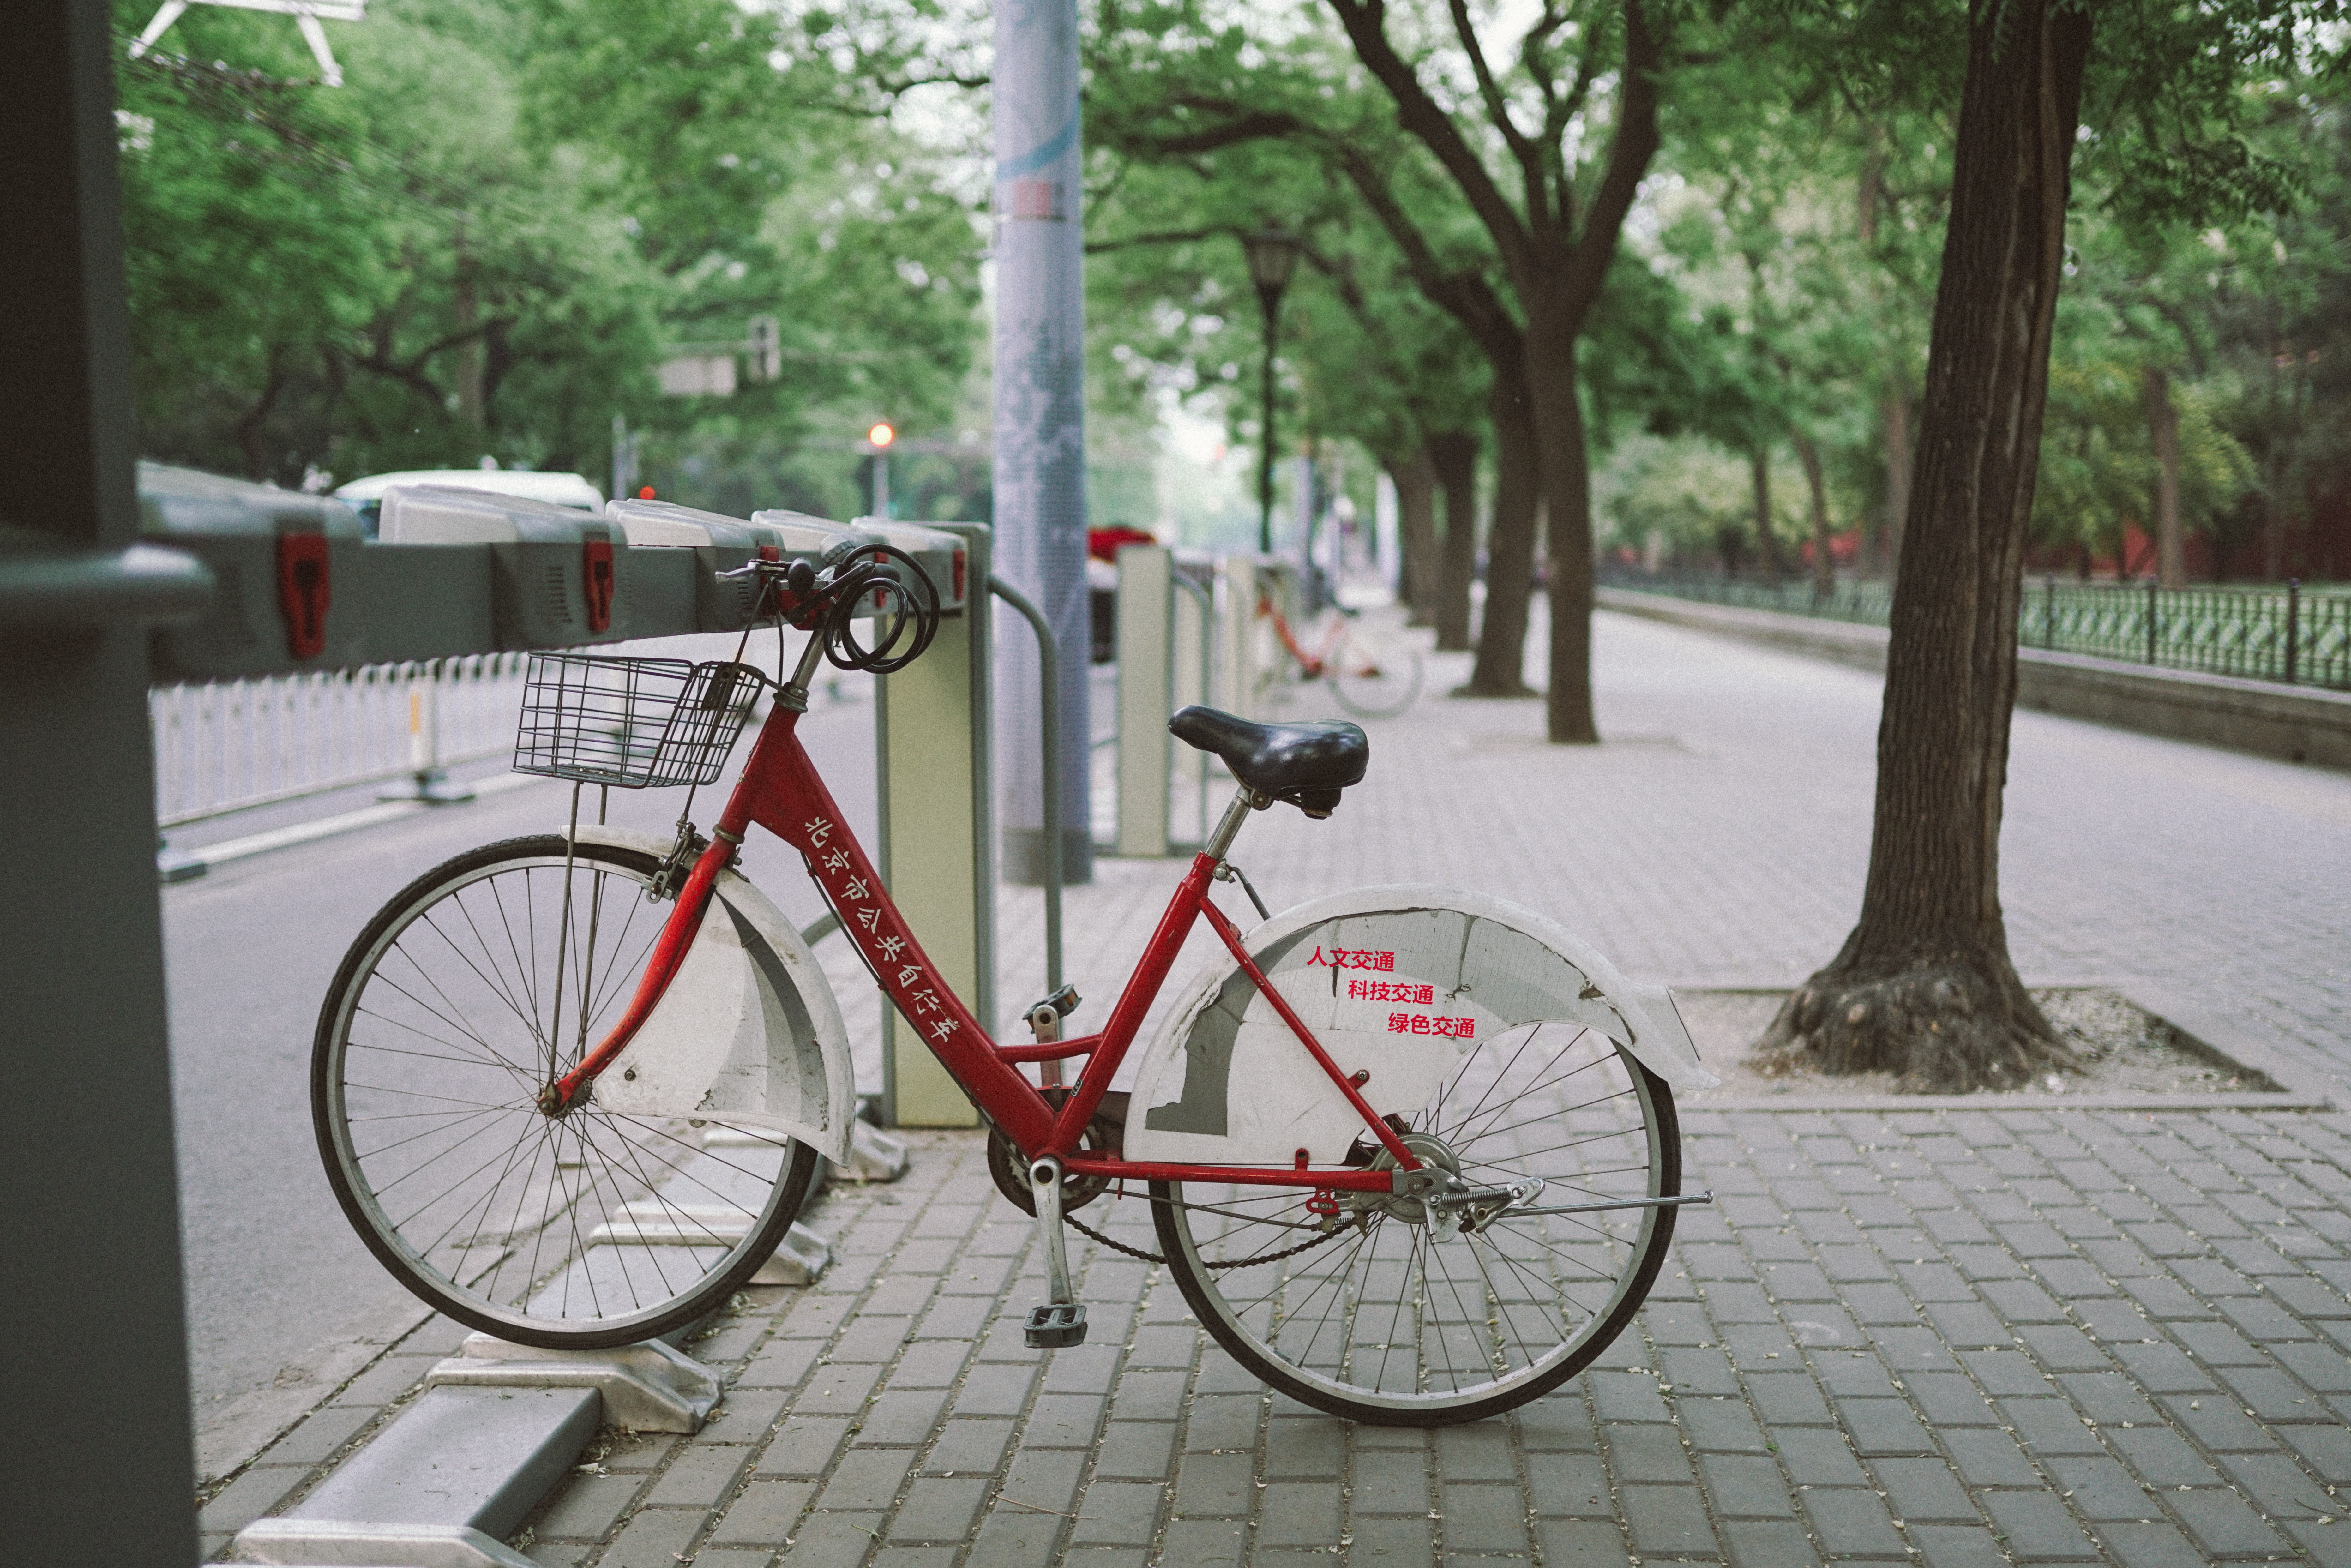
sidewalk, bicycle, vehicle, park, lane, sports equipment, mountain bike, trees, cycling, bicycles, bikes, bike racks, land vehicle, road bicycle, racing bicycle